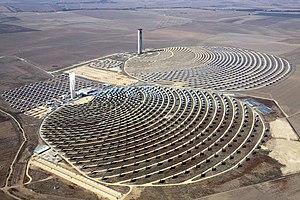
Le développement durable est une conception de la croissance économique qui s'inscrit dans une perspective de long terme et qui intègre les contraintes liées à l'environnement et au fonctionnement de la société. Selon la définition donnée dans le rapport de la Commission mondiale sur l'environnement et le développement de l'Organisation des Nations unies, dit rapport Brundtland, où cette expression est apparue pour la première fois en 1987, « le développement durable est un développement qui répond aux besoins du présent sans compromettre la capacité des générations futures de répondre aux leurs ».
La liste des centrales solaires thermodynamiques recense toutes les centrales actuelles ainsi que l'évolution prévue. Ces centrales connaissent un développement important malgré leurs limites, en particulier la nécessité de disposer de conditions optimales d'ensoleillement direct, idéalement supérieur à 1 900 kWh/m²/an ; elles présentent par contre un avantage majeur par rapport au photovoltaïque : elles peuvent stocker la chaleur qu'elles produisent pour pouvoir continuer à fonctionner plusieurs heures après le coucher du soleil.
"L'énergie solaire en Espagne a connu une croissance très rapide depuis la mise en place de politiques de soutien à partir de 2004 ; en 2007-2008 s'est produit un ""boom"" dans l'installation de panneaux photovoltaïques, propulsant l'Espagne au rang de premier producteur d'énergie solaire du monde ; cette progression a été stoppée en 2012-2013 par la suspension des aides. Mais un redémarrage s'est amorcé en 2017 avec le développement de l'autoconsommation, l'apparition du premier projet de grande centrale sans subvention et le lancement par le gouvernement d'un appel d'offres pour 3,9 GWc ; ce redémarrage s'est concrétisé en 2019 par une augmentation de 76 % de la puissance installée photovoltaïque et de 19,3 % de la production photovoltaïque.
La centrale solaire PS10, est la première centrale solaire thermique commerciale en Europe. Elle est située près de Séville, en Andalousie, Espagne. Elle est constituée de 624 grands miroirs mobiles appelés héliostats. Sa tour solaire a une puissance électrique nominale de 11 MW. Il a fallu quatre ans pour la construire et elle a coûté 35 M€.
La filière de l'énergie solaire en Europe a été pionnière au niveau mondial, mais connait un net ralentissement sous l'effet de la crise et de problèmes d'intégration qui avaient été insuffisamment anticipés.